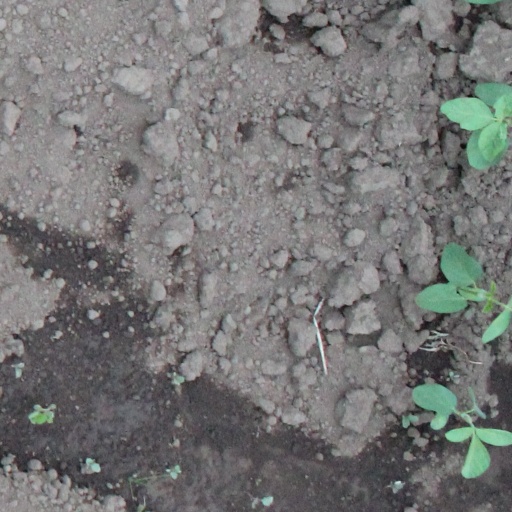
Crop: soybean